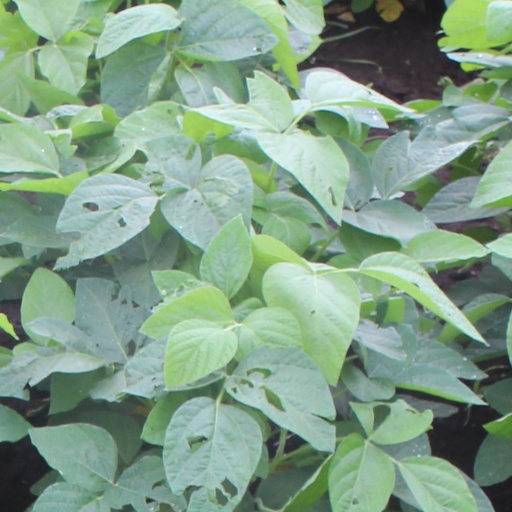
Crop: soybean